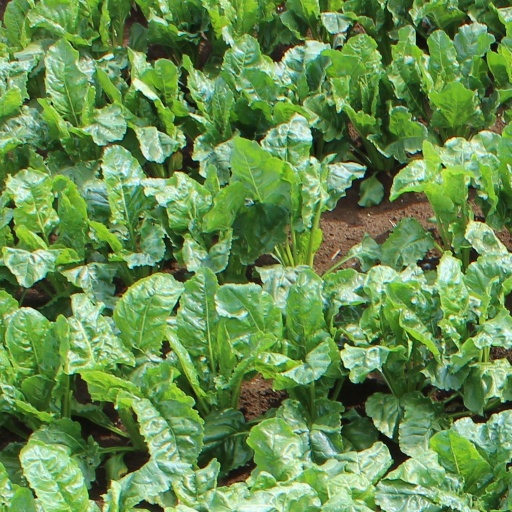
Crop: sugar beet